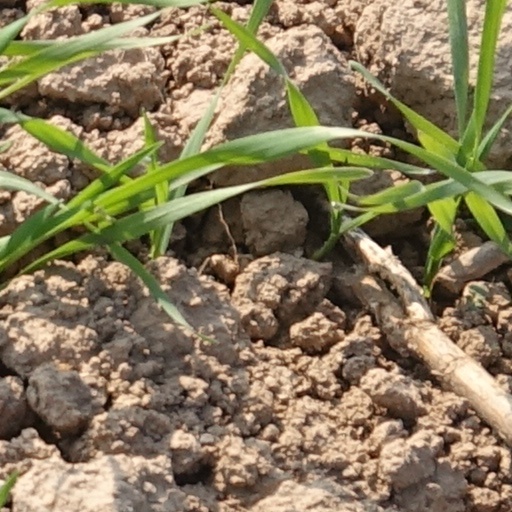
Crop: wheat